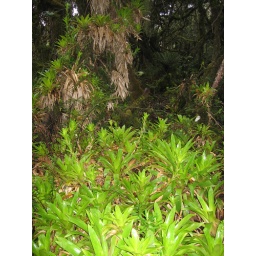
Vermilliads in primary cloud forest